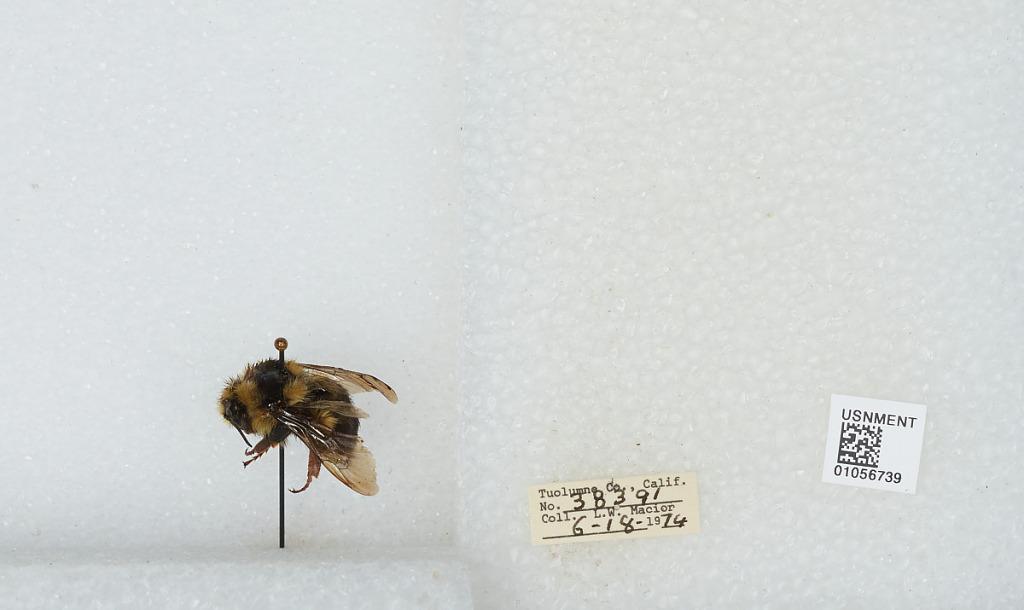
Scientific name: Bombus bifarius nearcticus
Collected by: L. Macior
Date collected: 1974-6-18
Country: United States
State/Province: California
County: Tuolumne
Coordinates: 38.02, -119.94